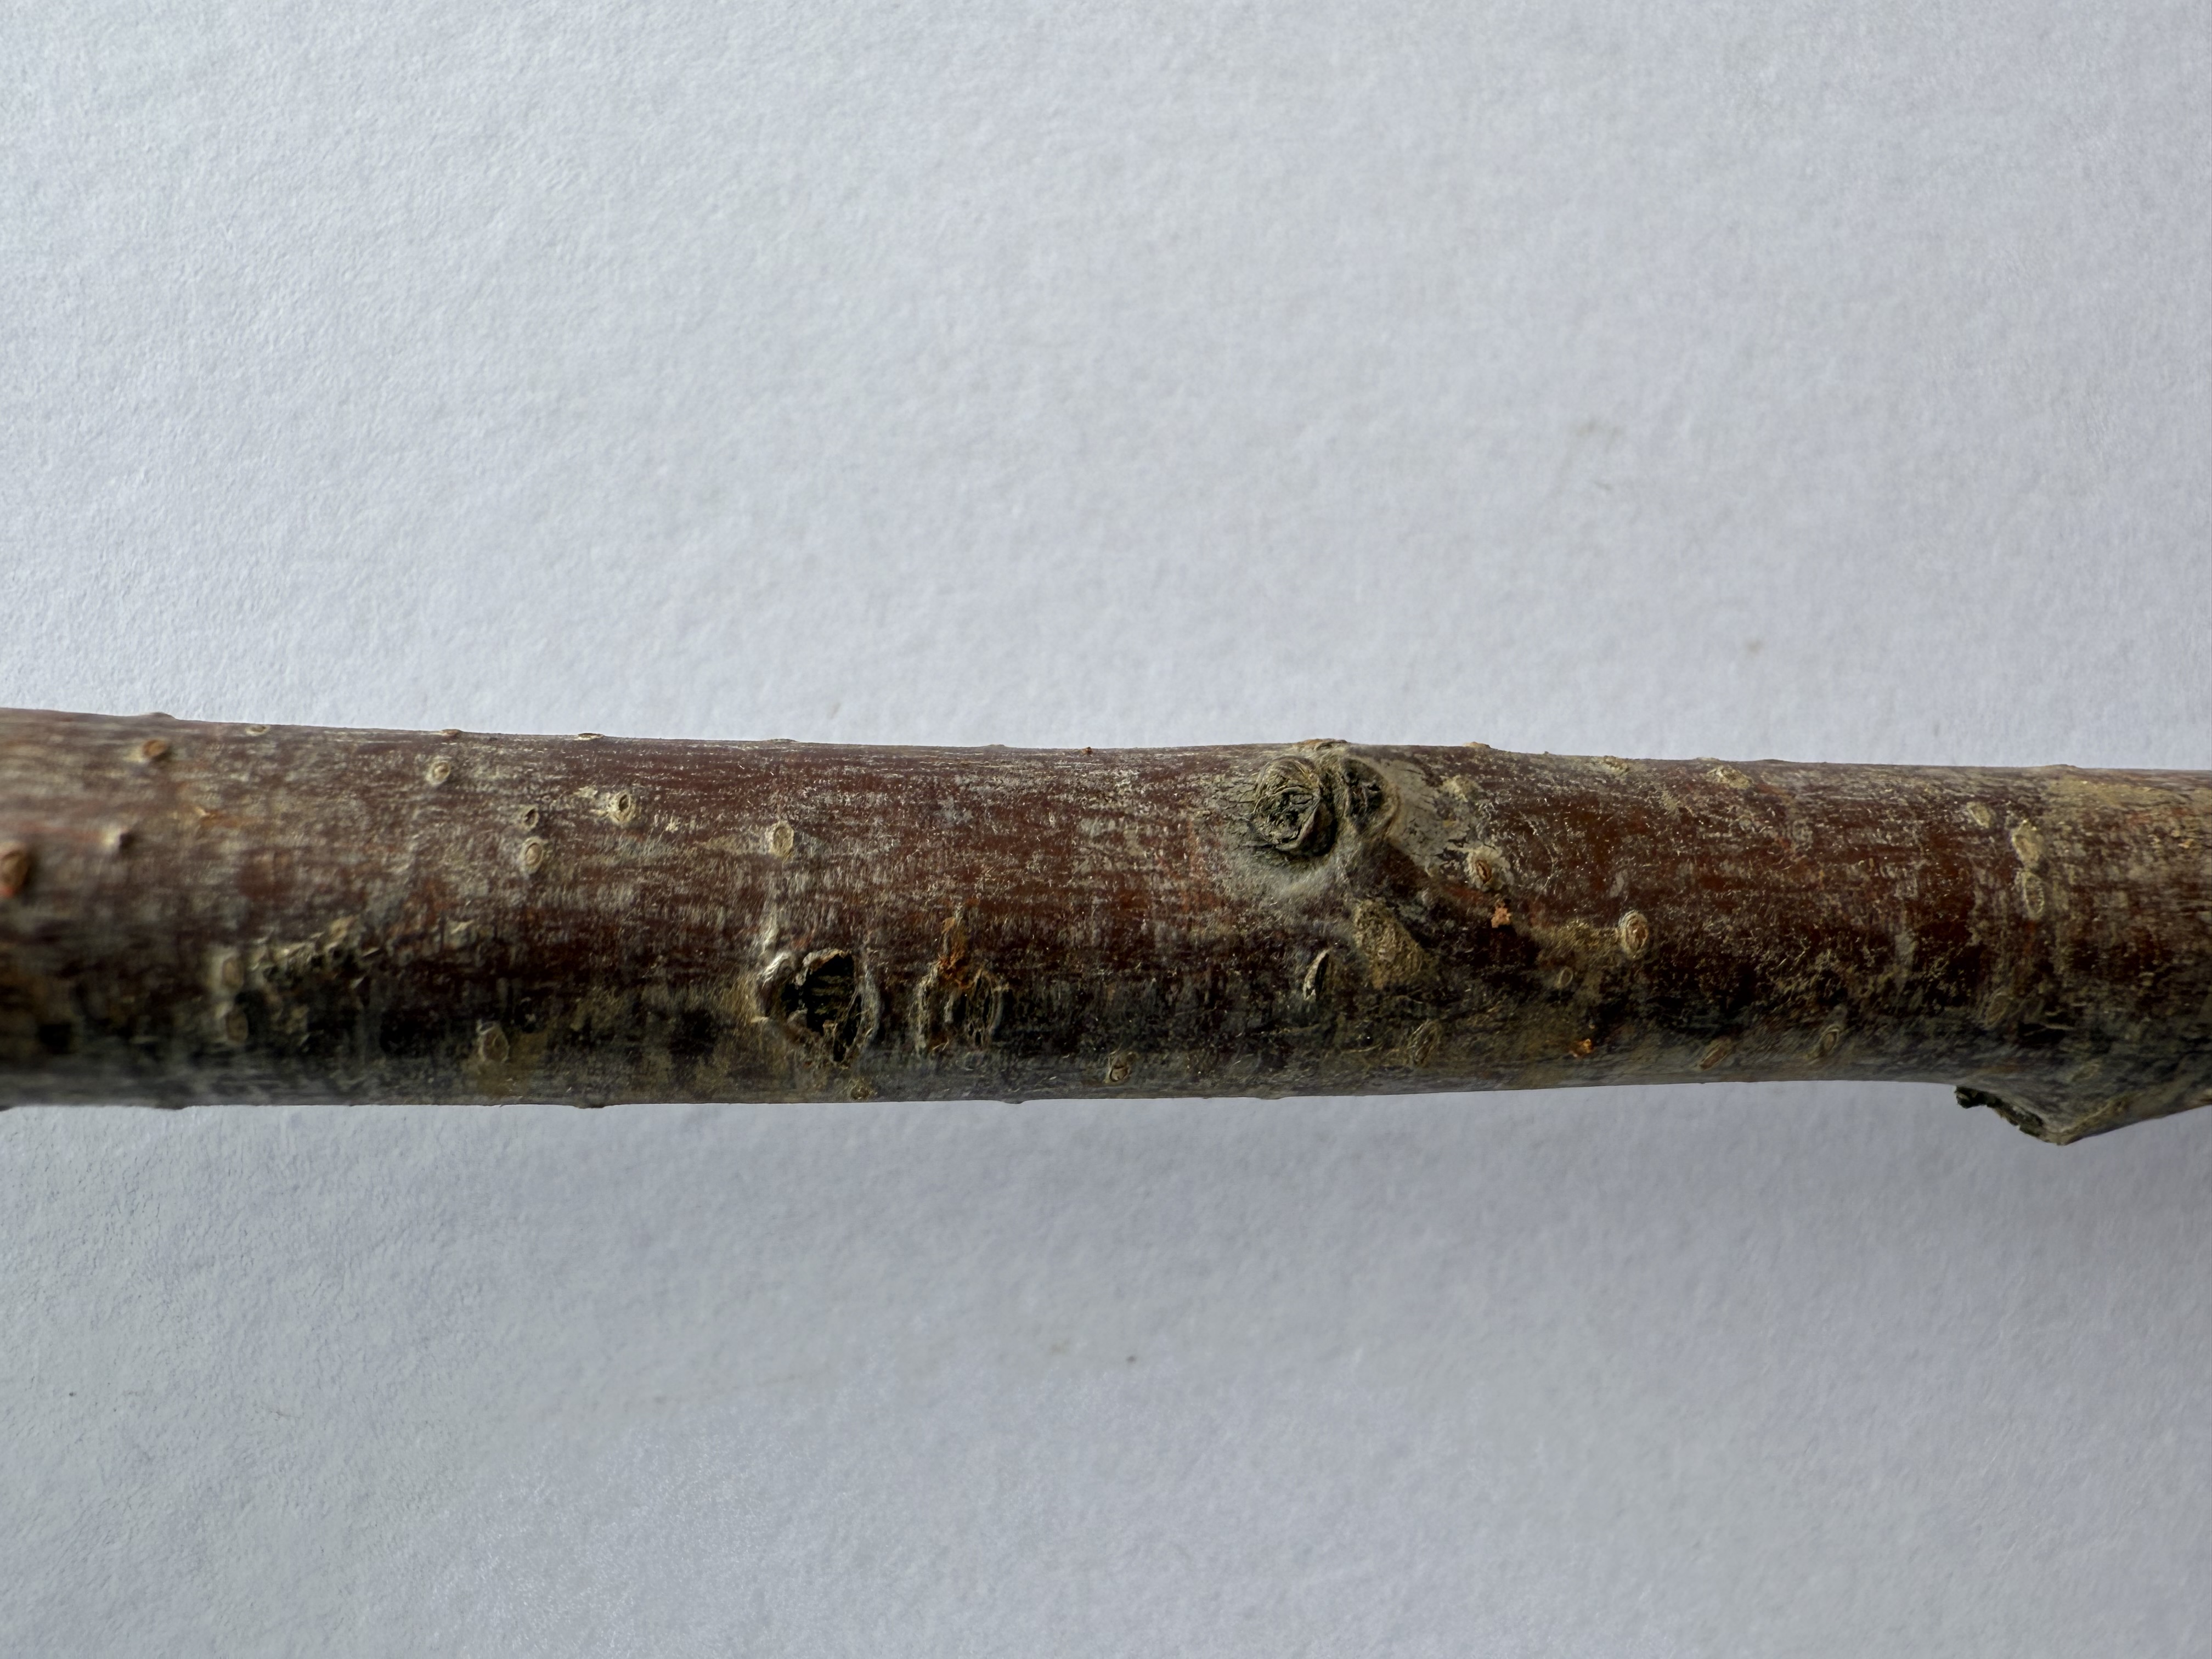
Variety: Ziraat 0900 Cherry